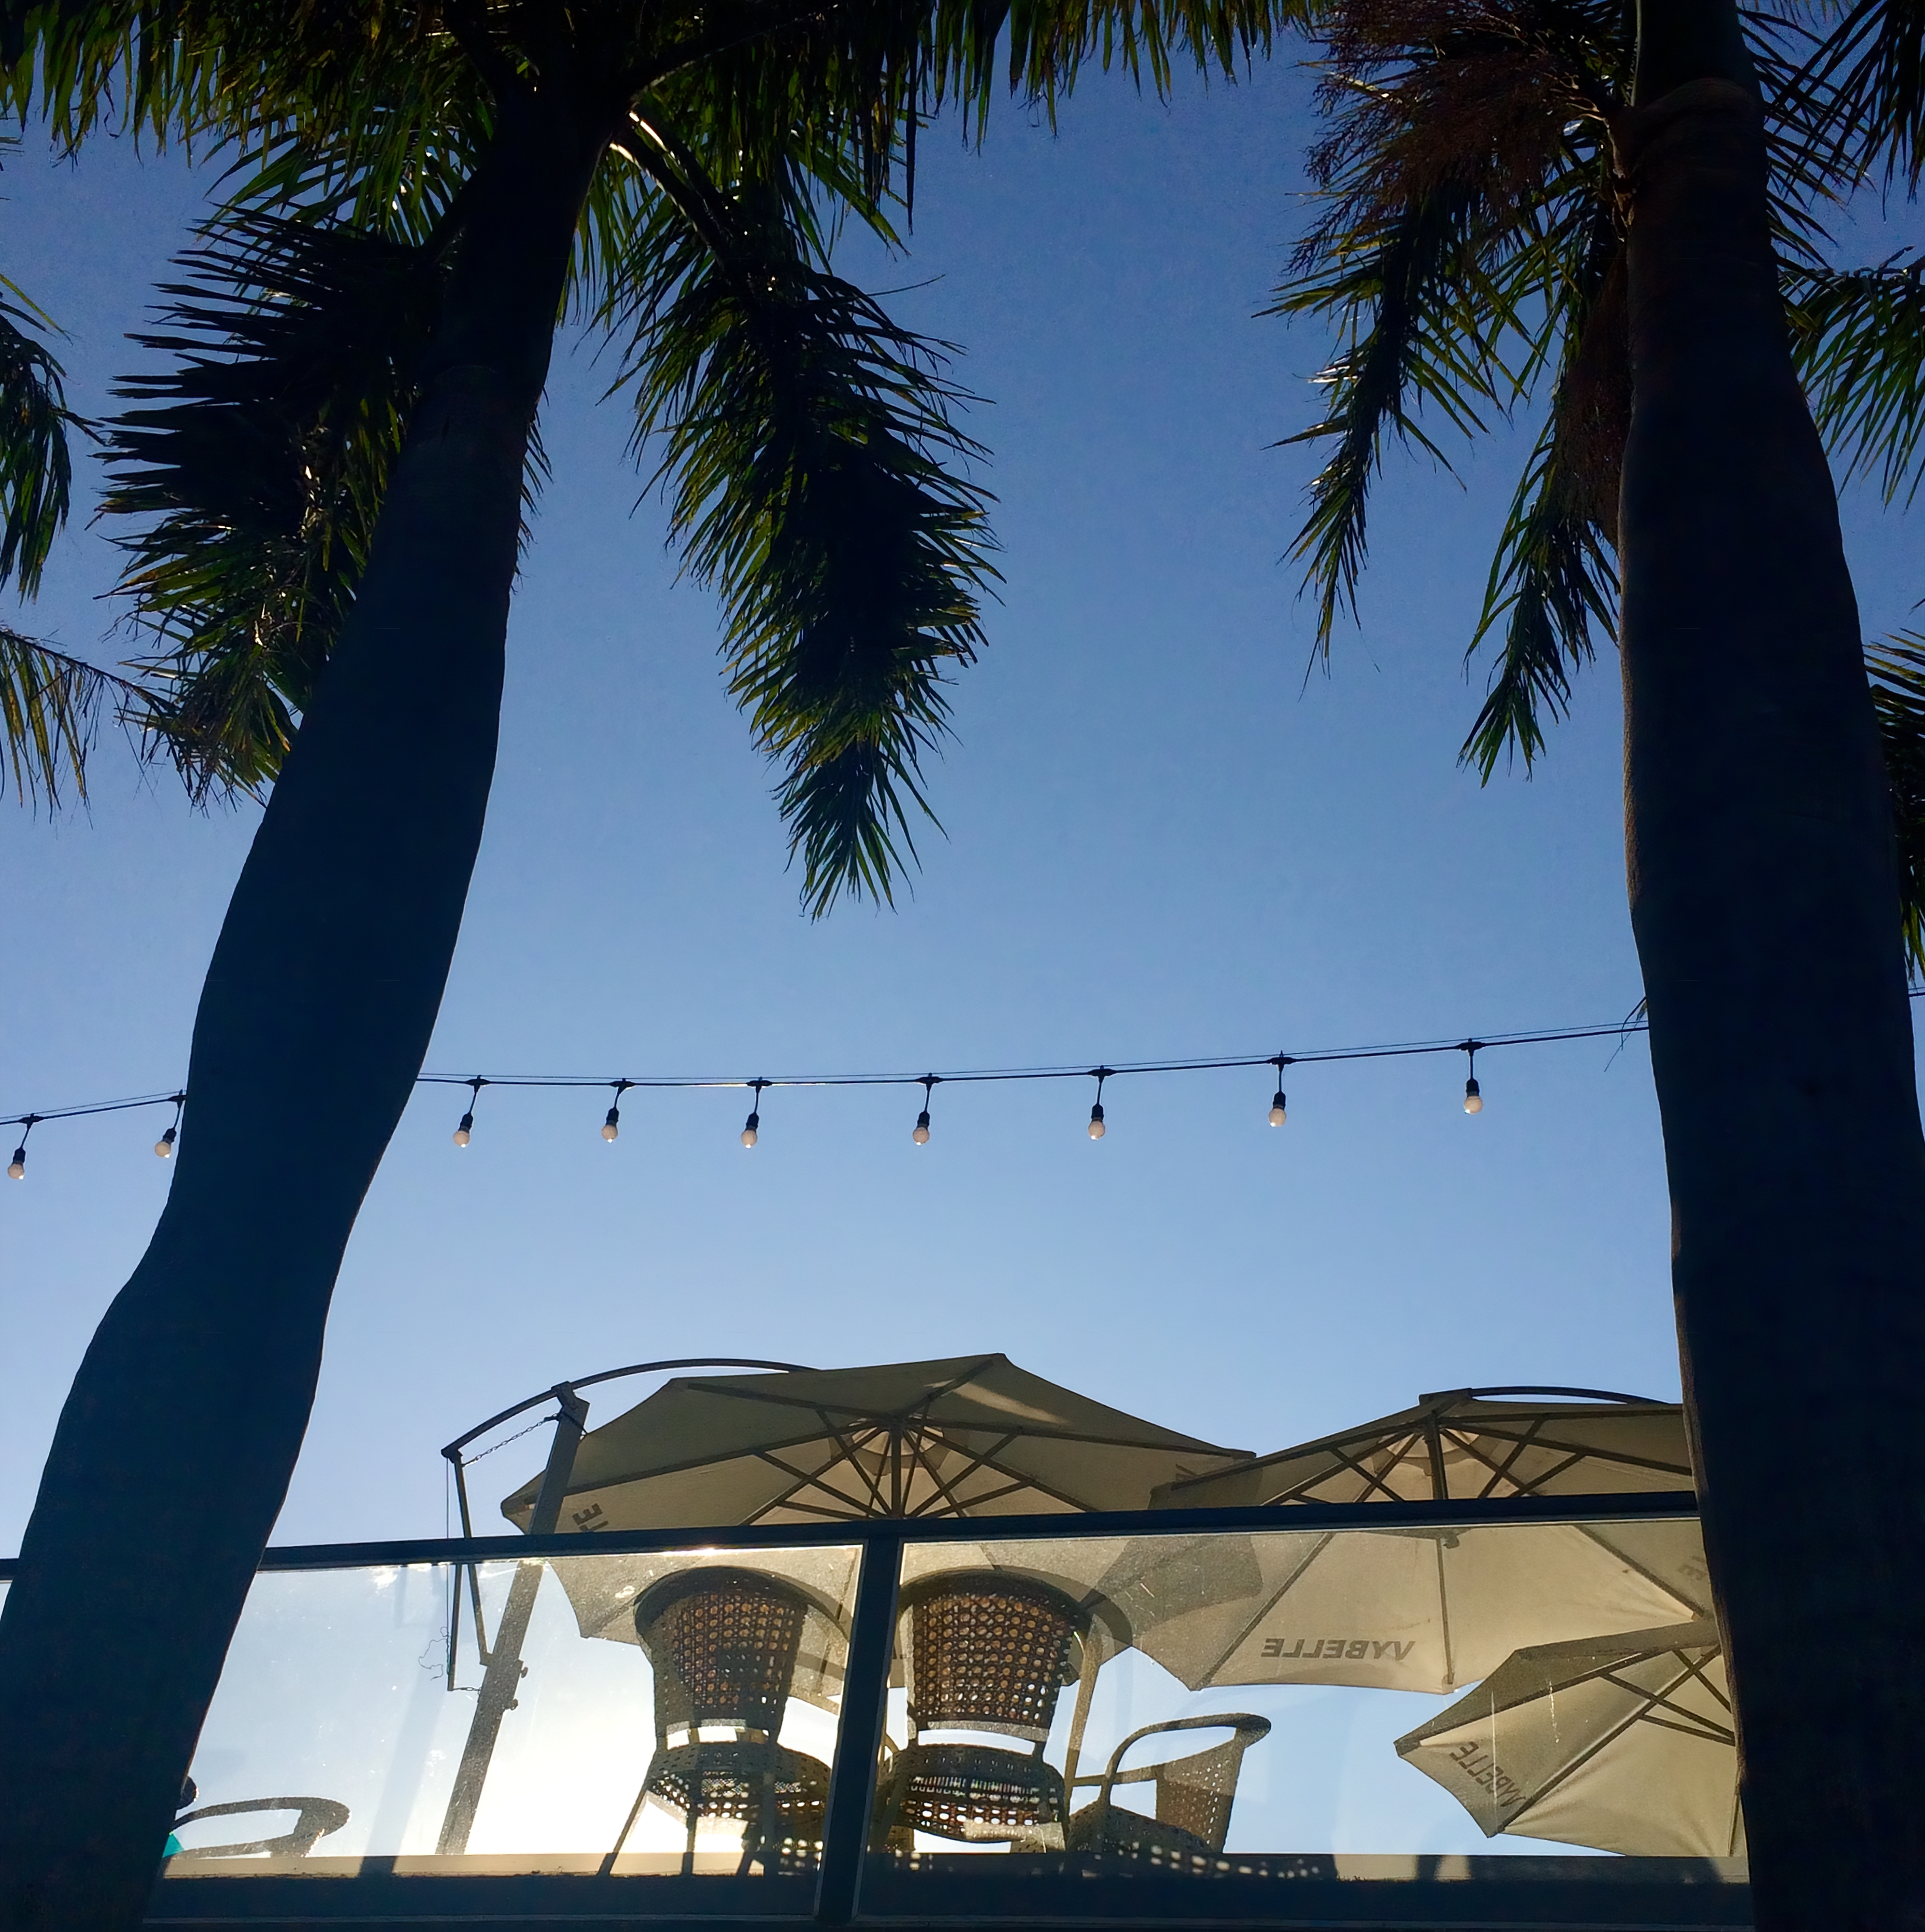
beach, beach chair, blue sky, coconut tree, coffee, electric line, glass, highlight, holiday, light and shadow, light bulb, railing, relax, resort, sparkling, sunlight, umbrella, vacation, tree, sky, palm tree, arecales, woody plant, shade, plant, tropics, tourism, Tints and shades, ocean, attalea speciosa